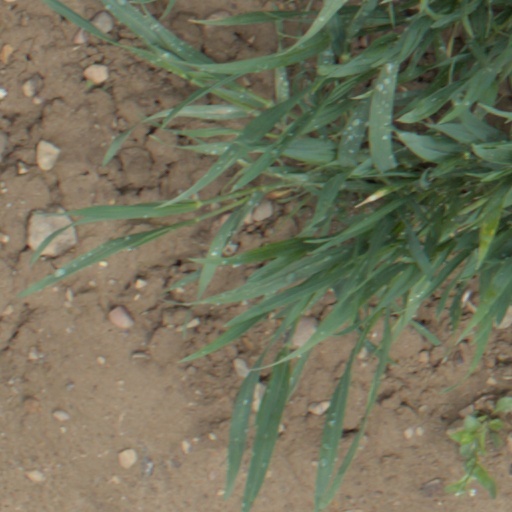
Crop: wheat